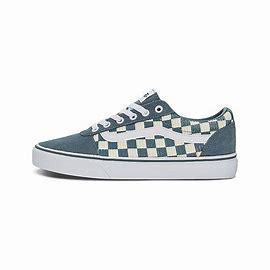
Brand: Vans
Model: Ward